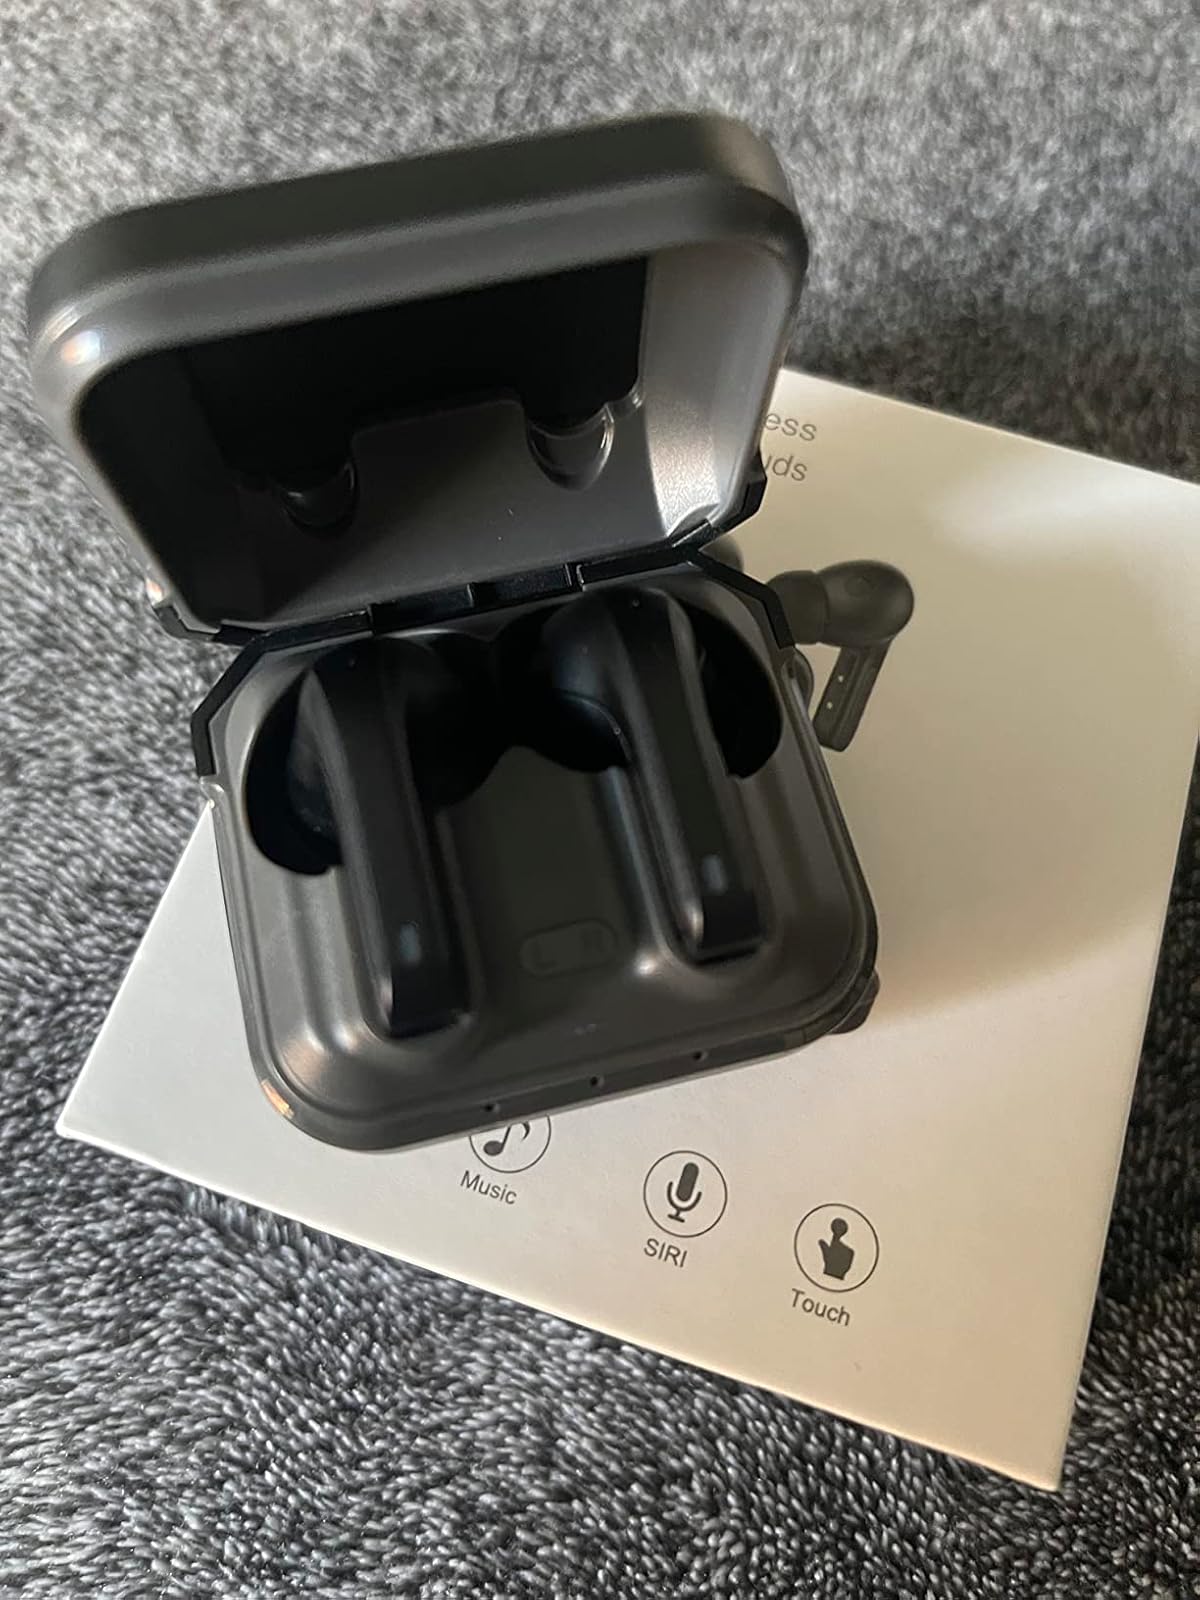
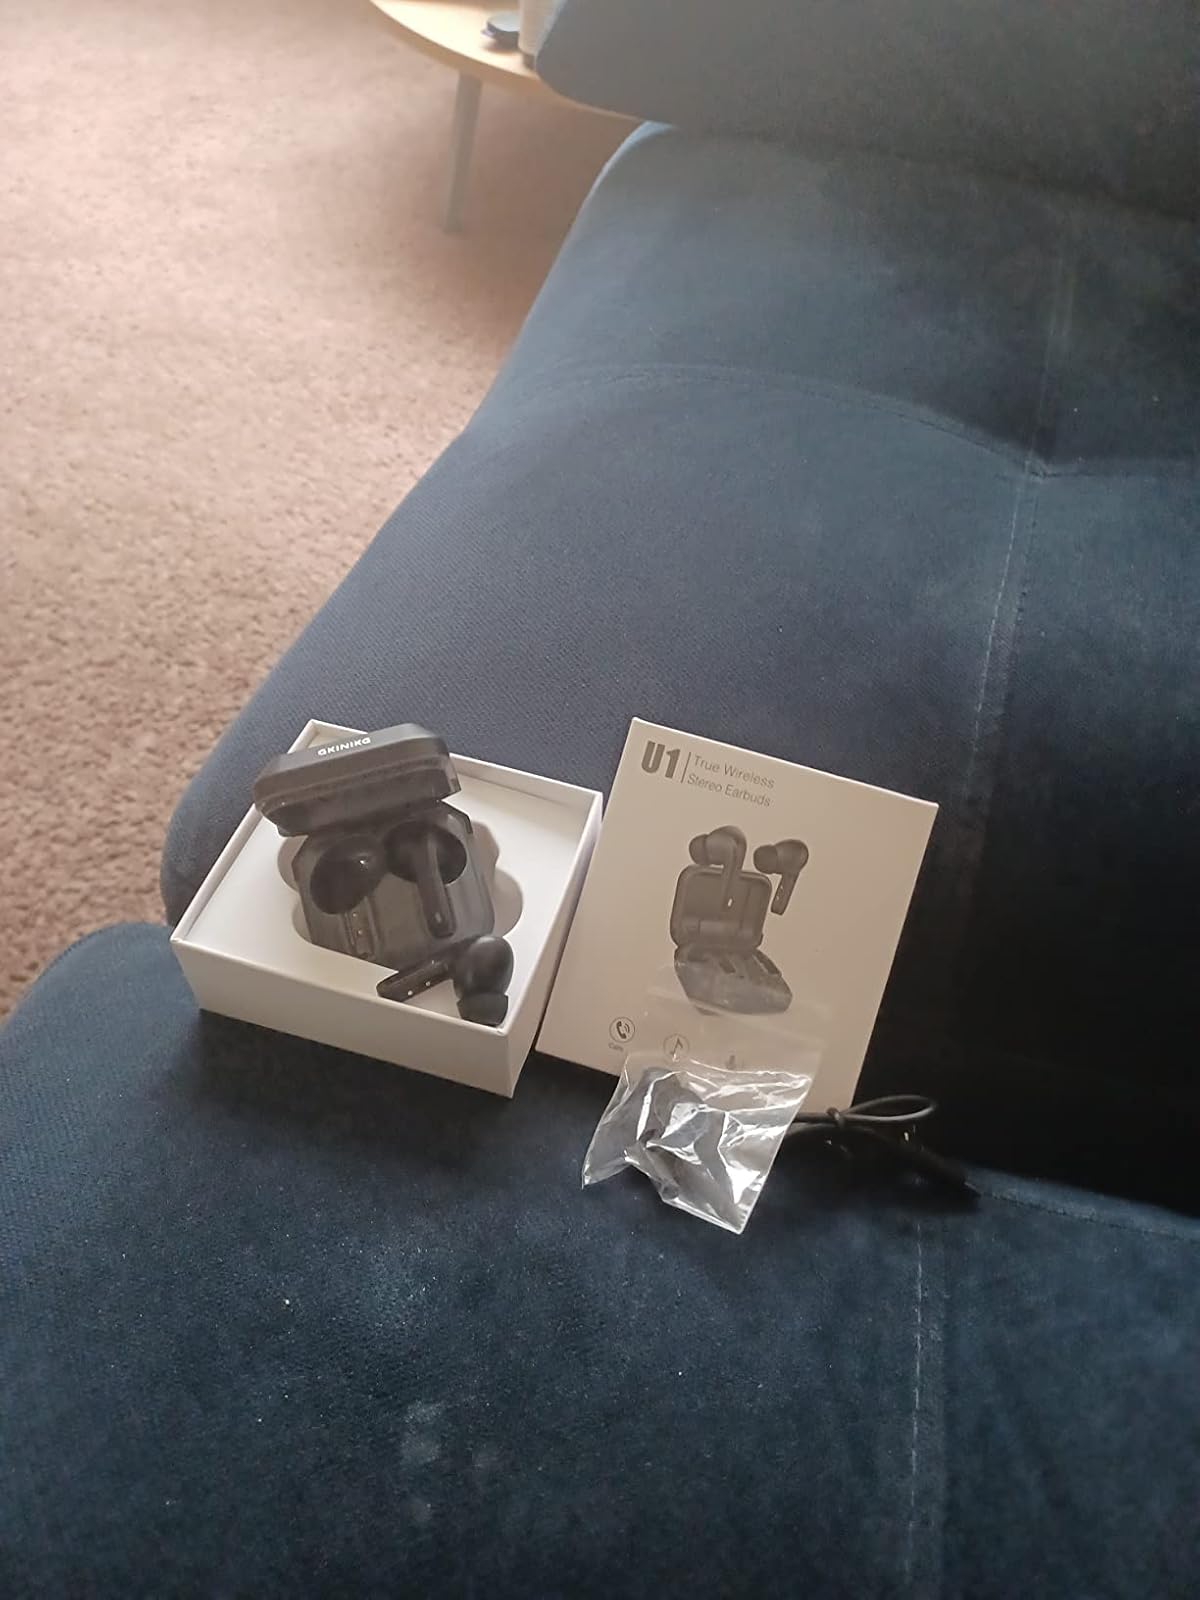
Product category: earbuds
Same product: yes